Western Iran

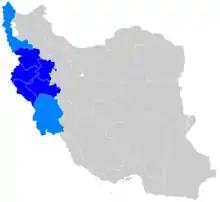

Western Iran consists of Armenian Highlands, northern Zagros, and the rich agricultural area of the Khuzestan Plain in the south.